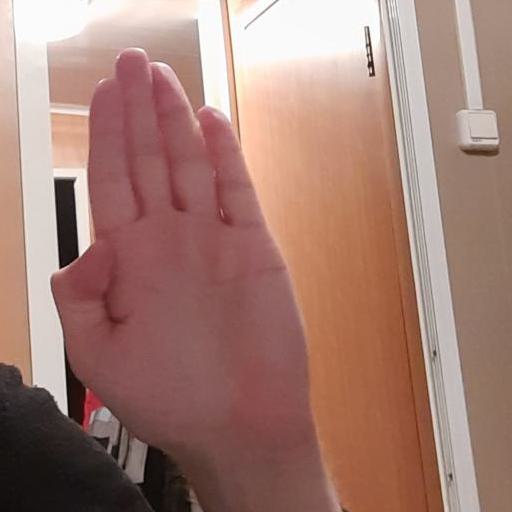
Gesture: stop